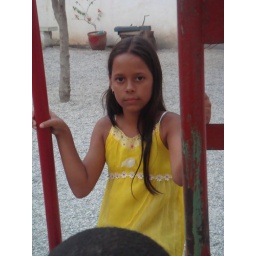
girl in yellow dress